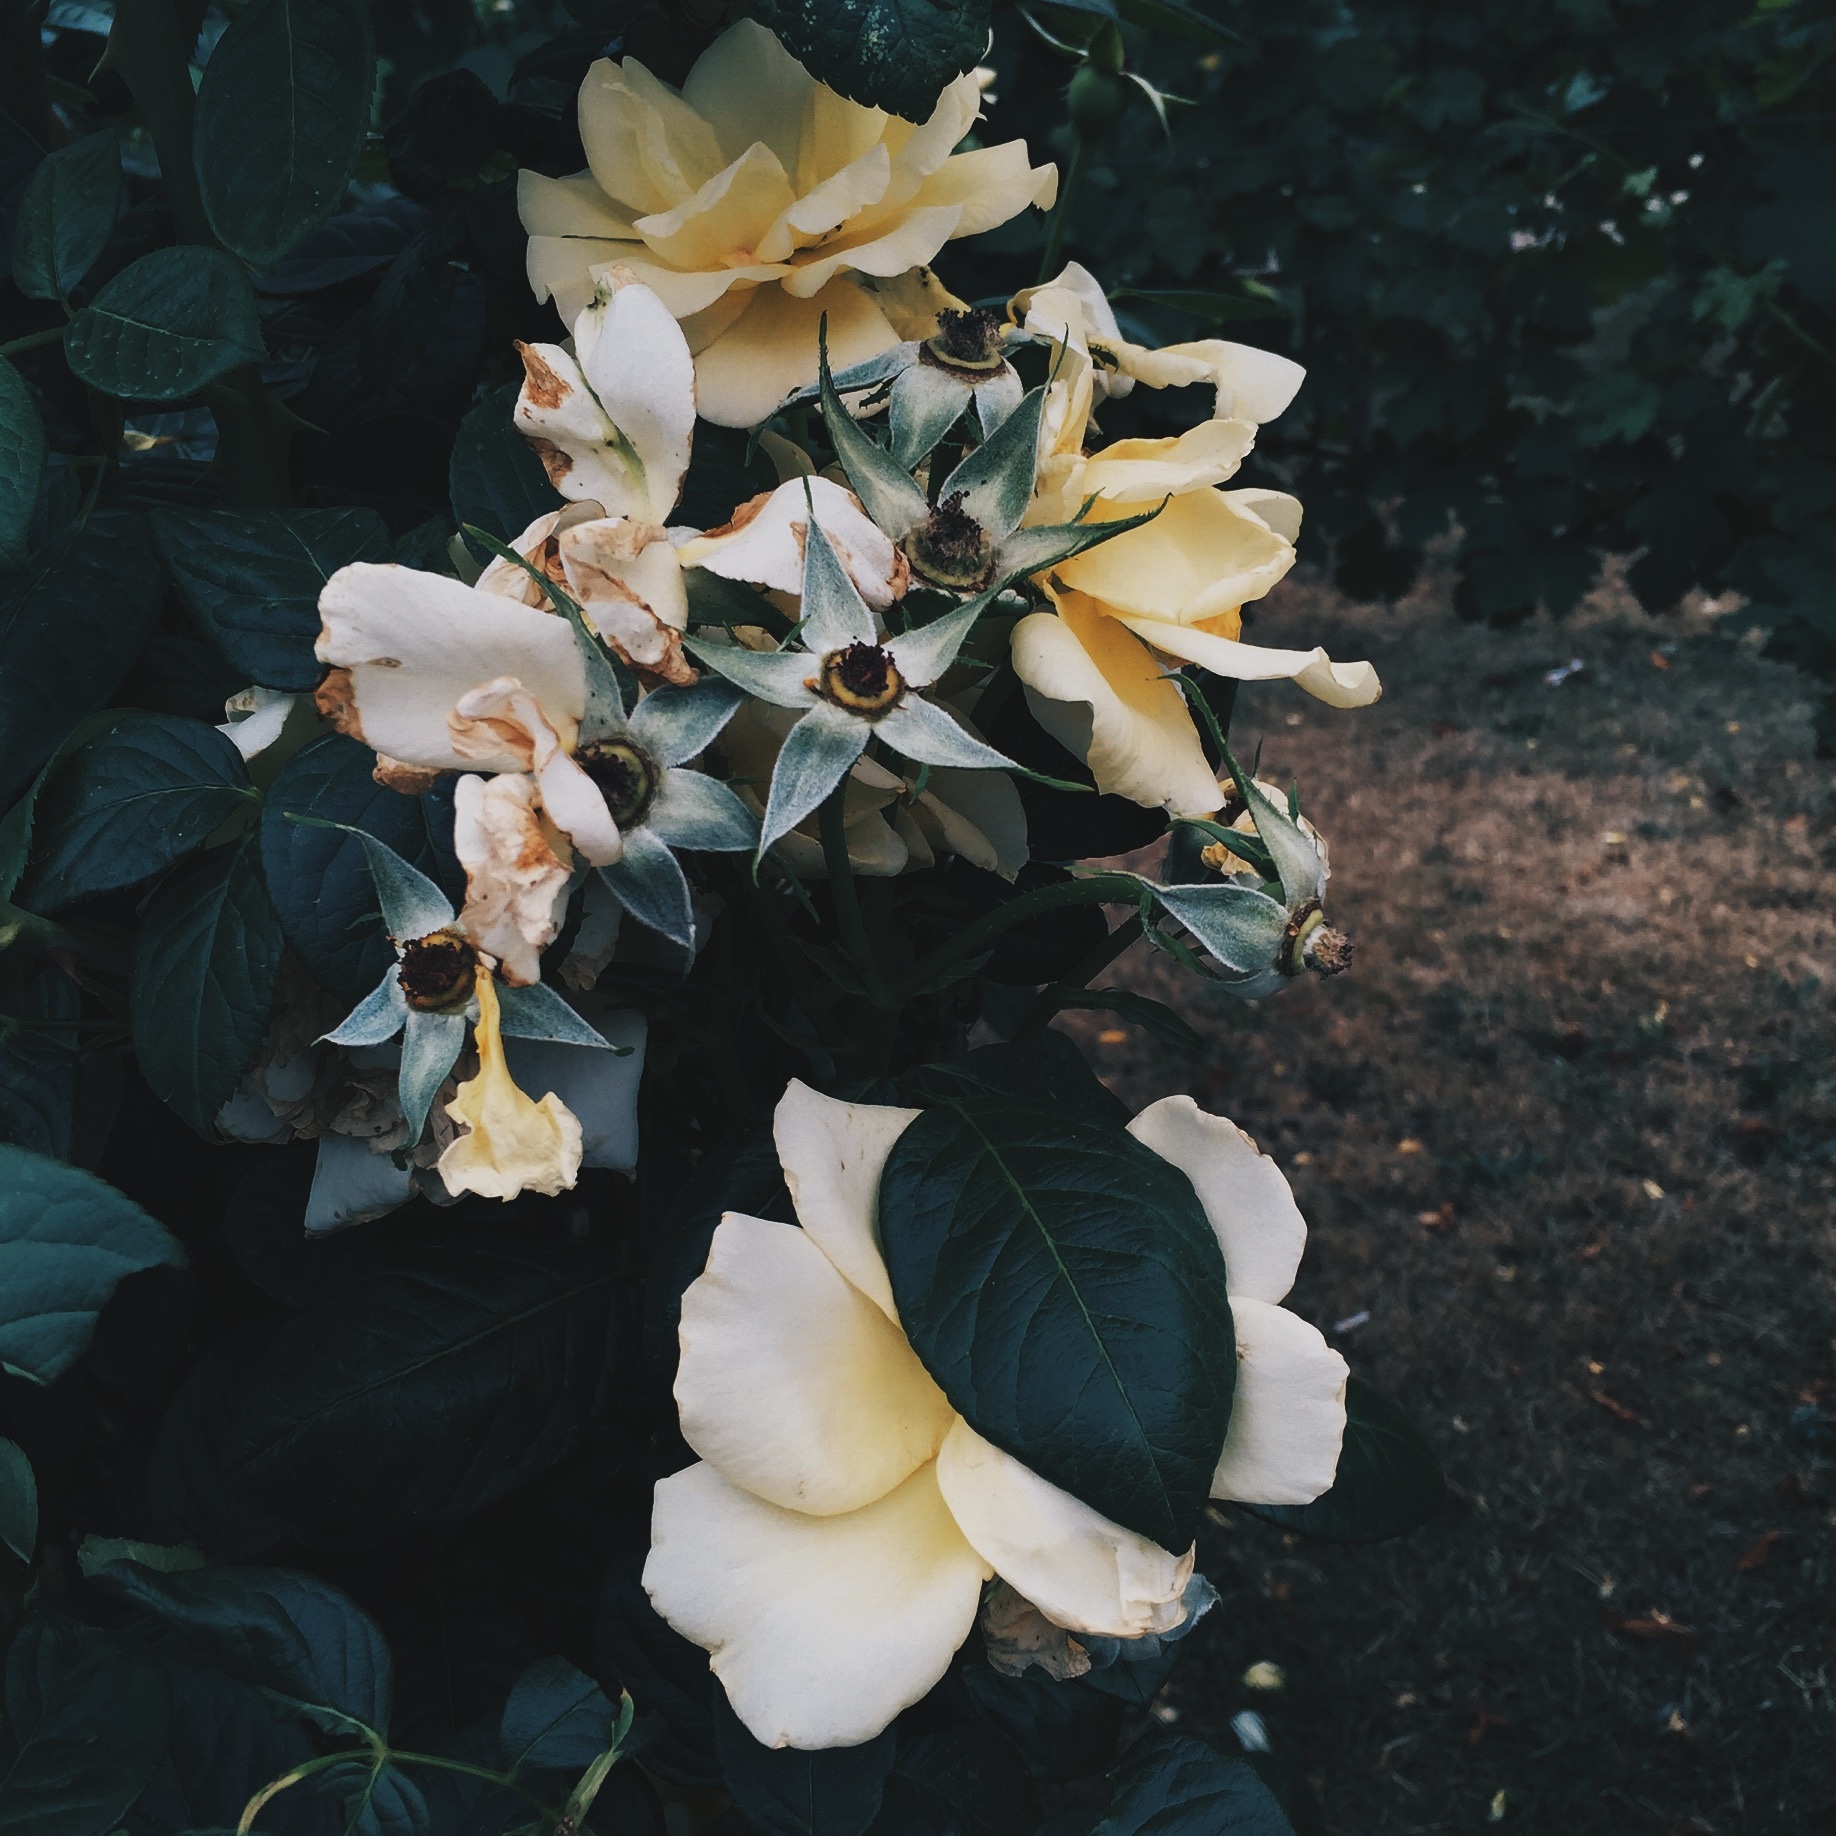
blossom, plant, leaf, flower, petal, botany, flora, shrub, flowering plant, land plant